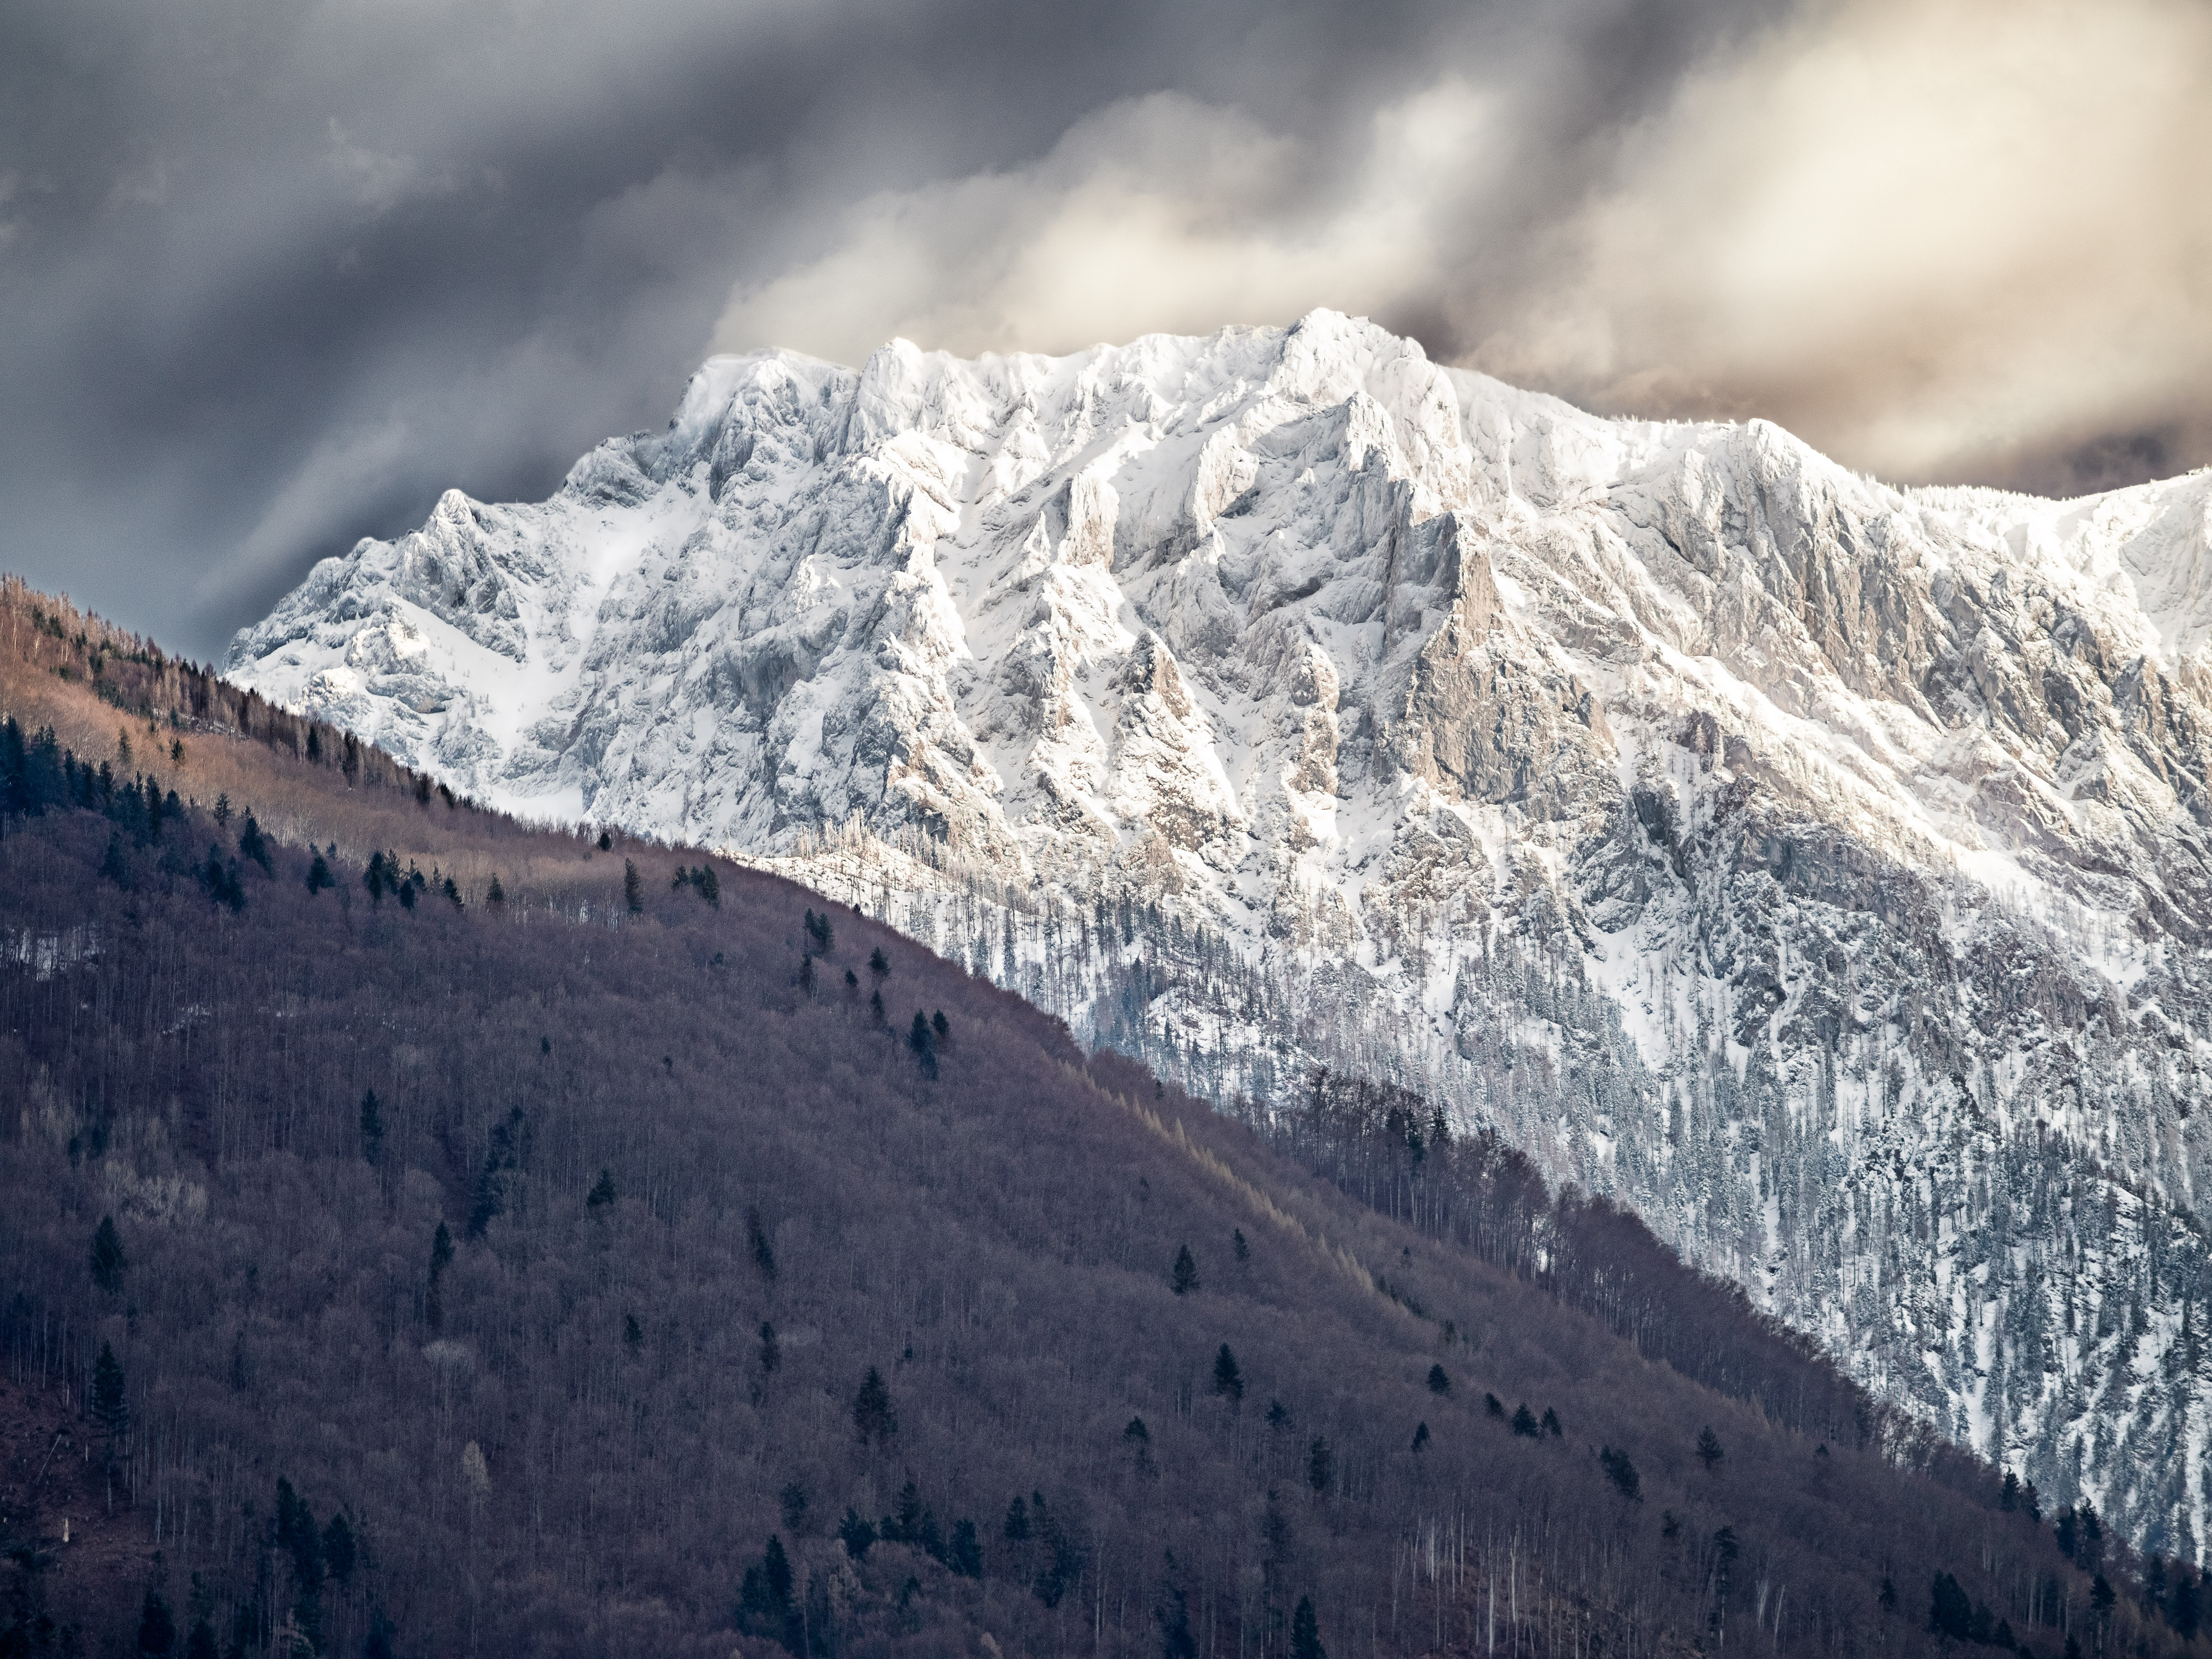
nature, wilderness, mountain, snow, winter, cloud, valley, mountain range, weather, ridge, summit, austria, alps, plateau, at, fell, cirque, obersterreich, traunstein, gmunden, landform, mountain pass, geographical feature, atmospheric phenomenon, mountainous landforms, geological phenomenon